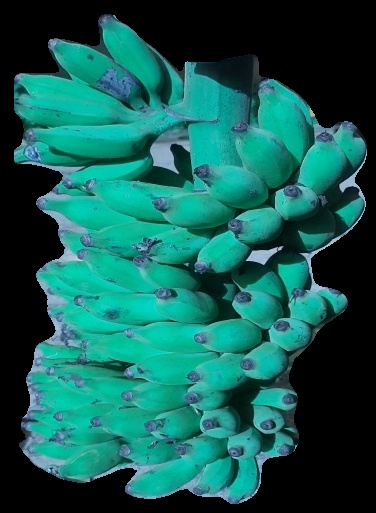
Variety: elakki-bale
Grade: grade3